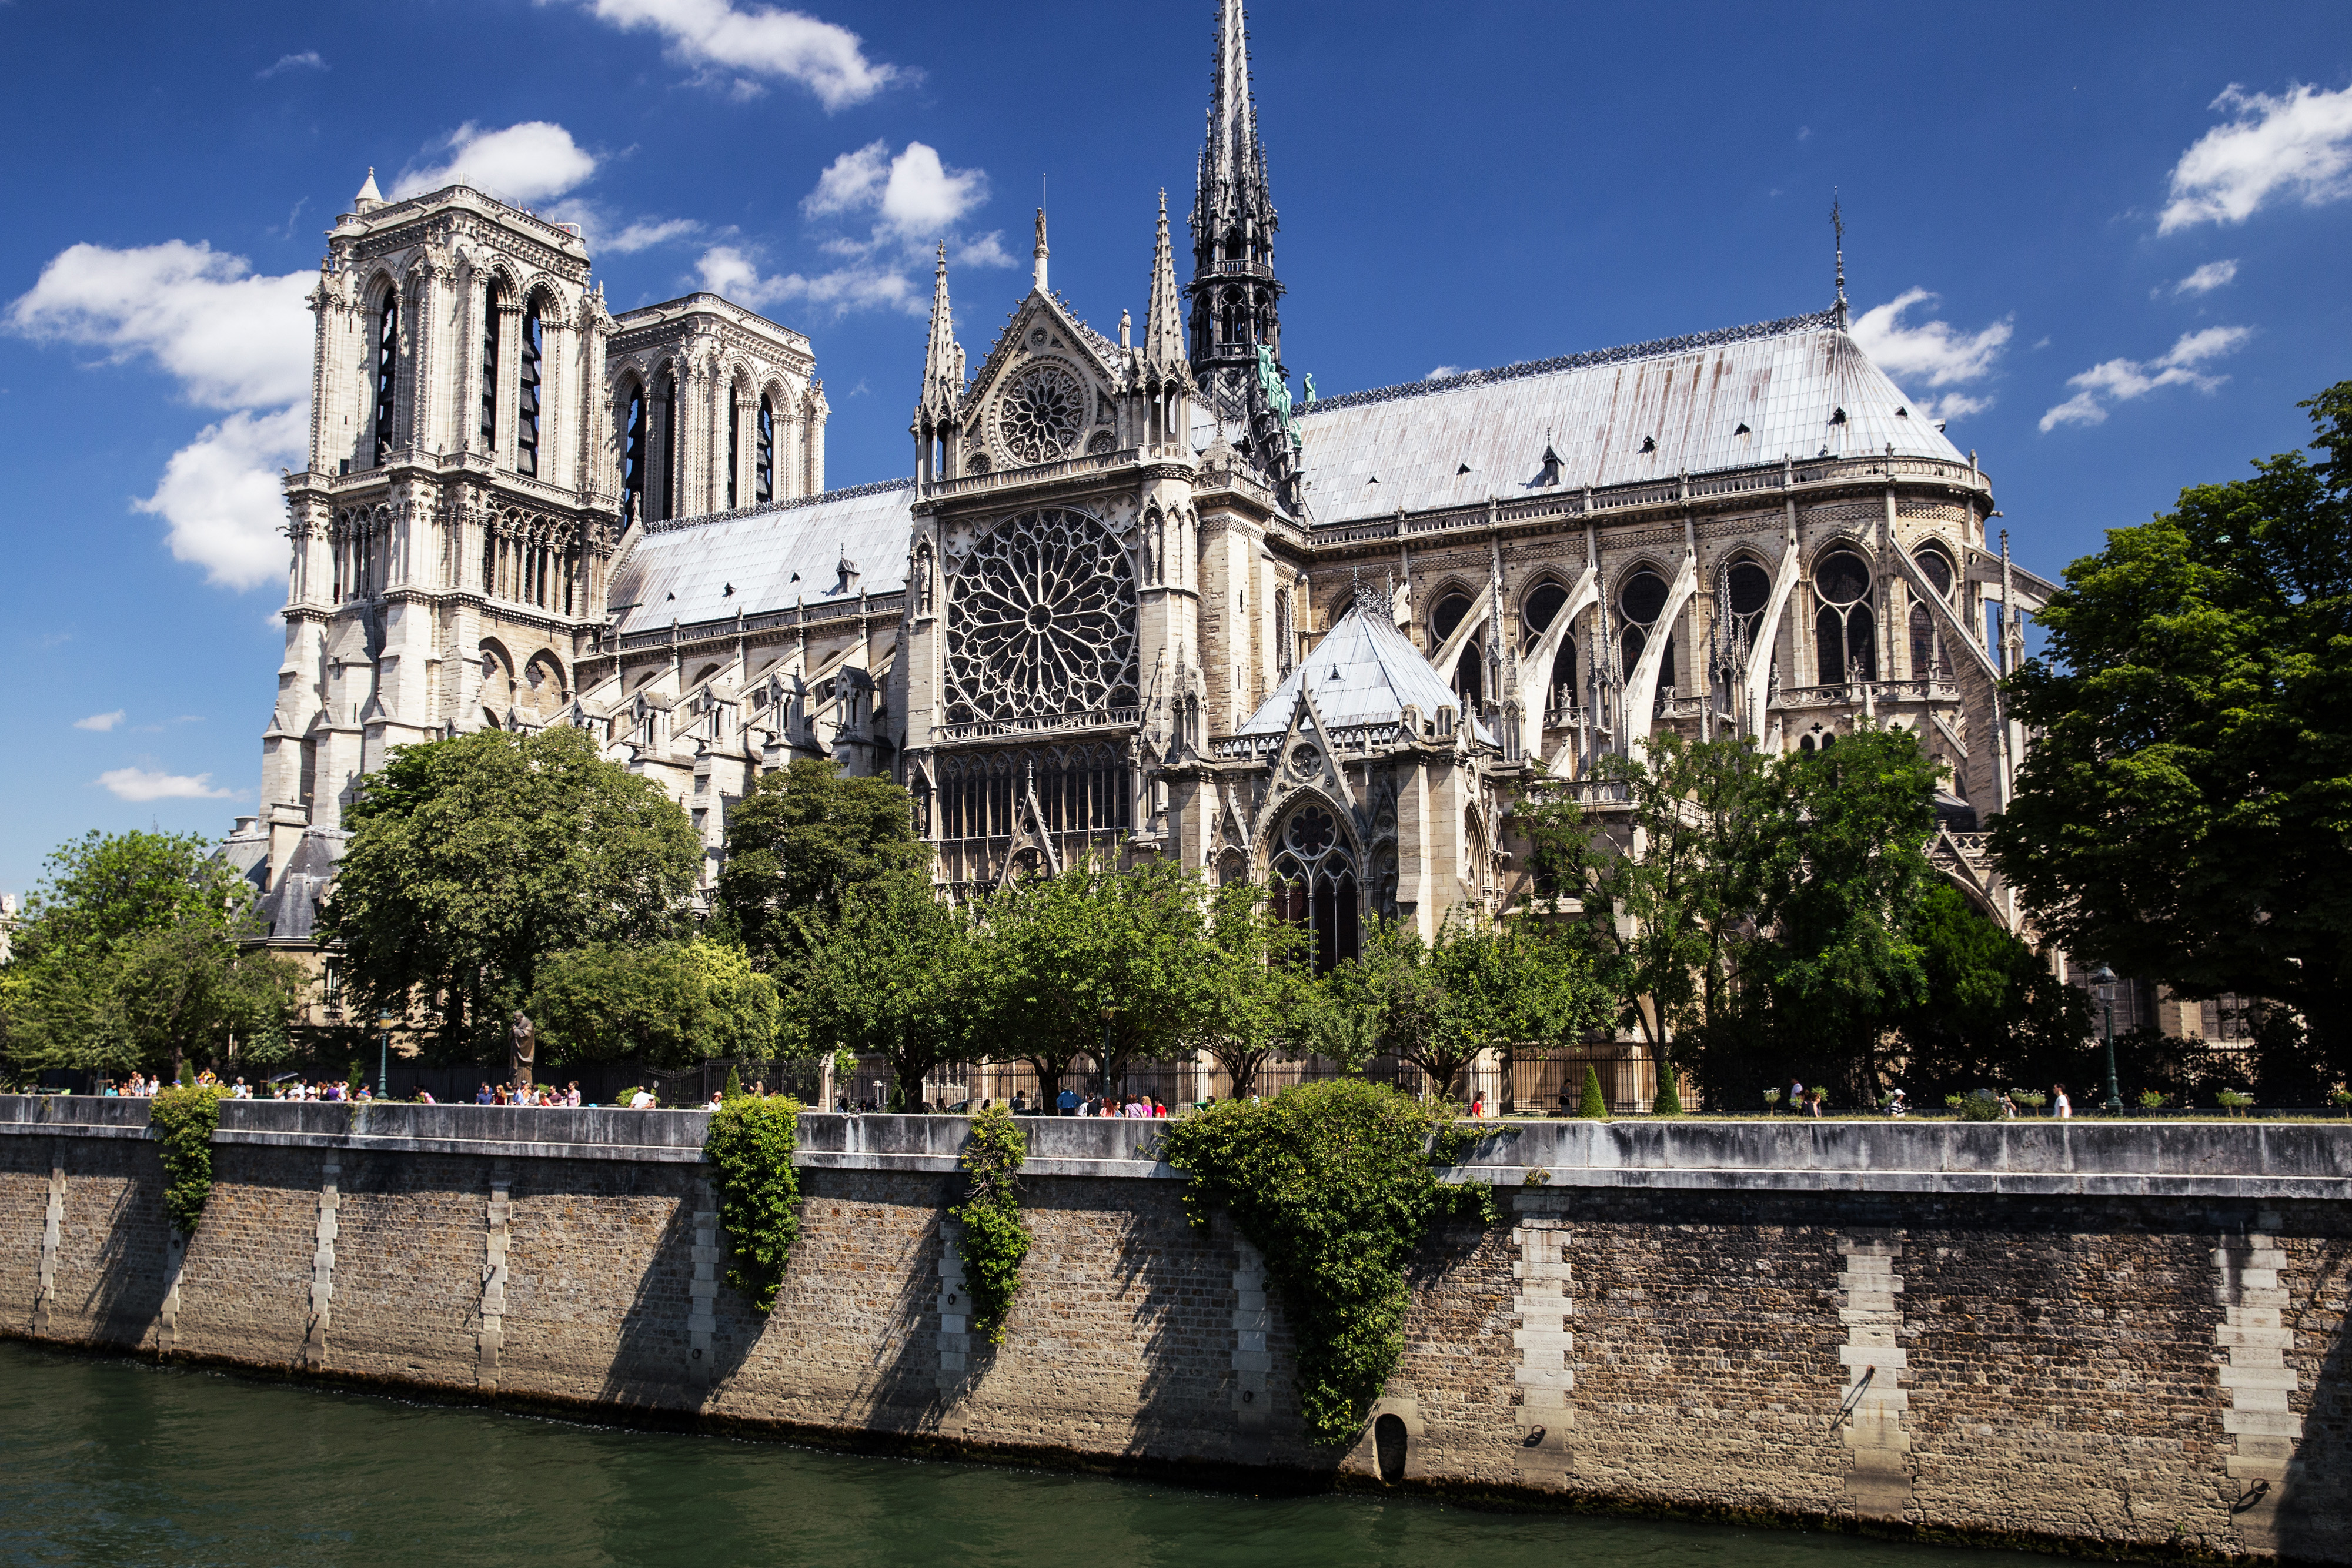
architecture, building, landmark, cathedral, gothic architecture, place of worship, sky, stately home, river, medieval architecture, facade, classical architecture, tourist attraction, city, church, listed building, estate, palace, tourism, mansion